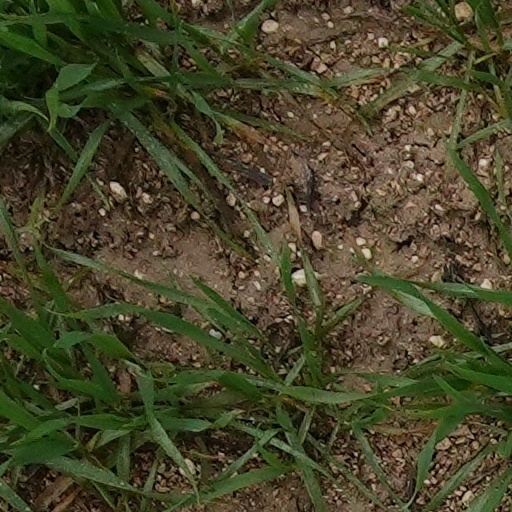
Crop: wheat